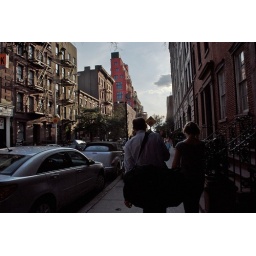
walking down the street with Brian and Sarah. Exposed for the sky, also able to capture detail in the shadows.